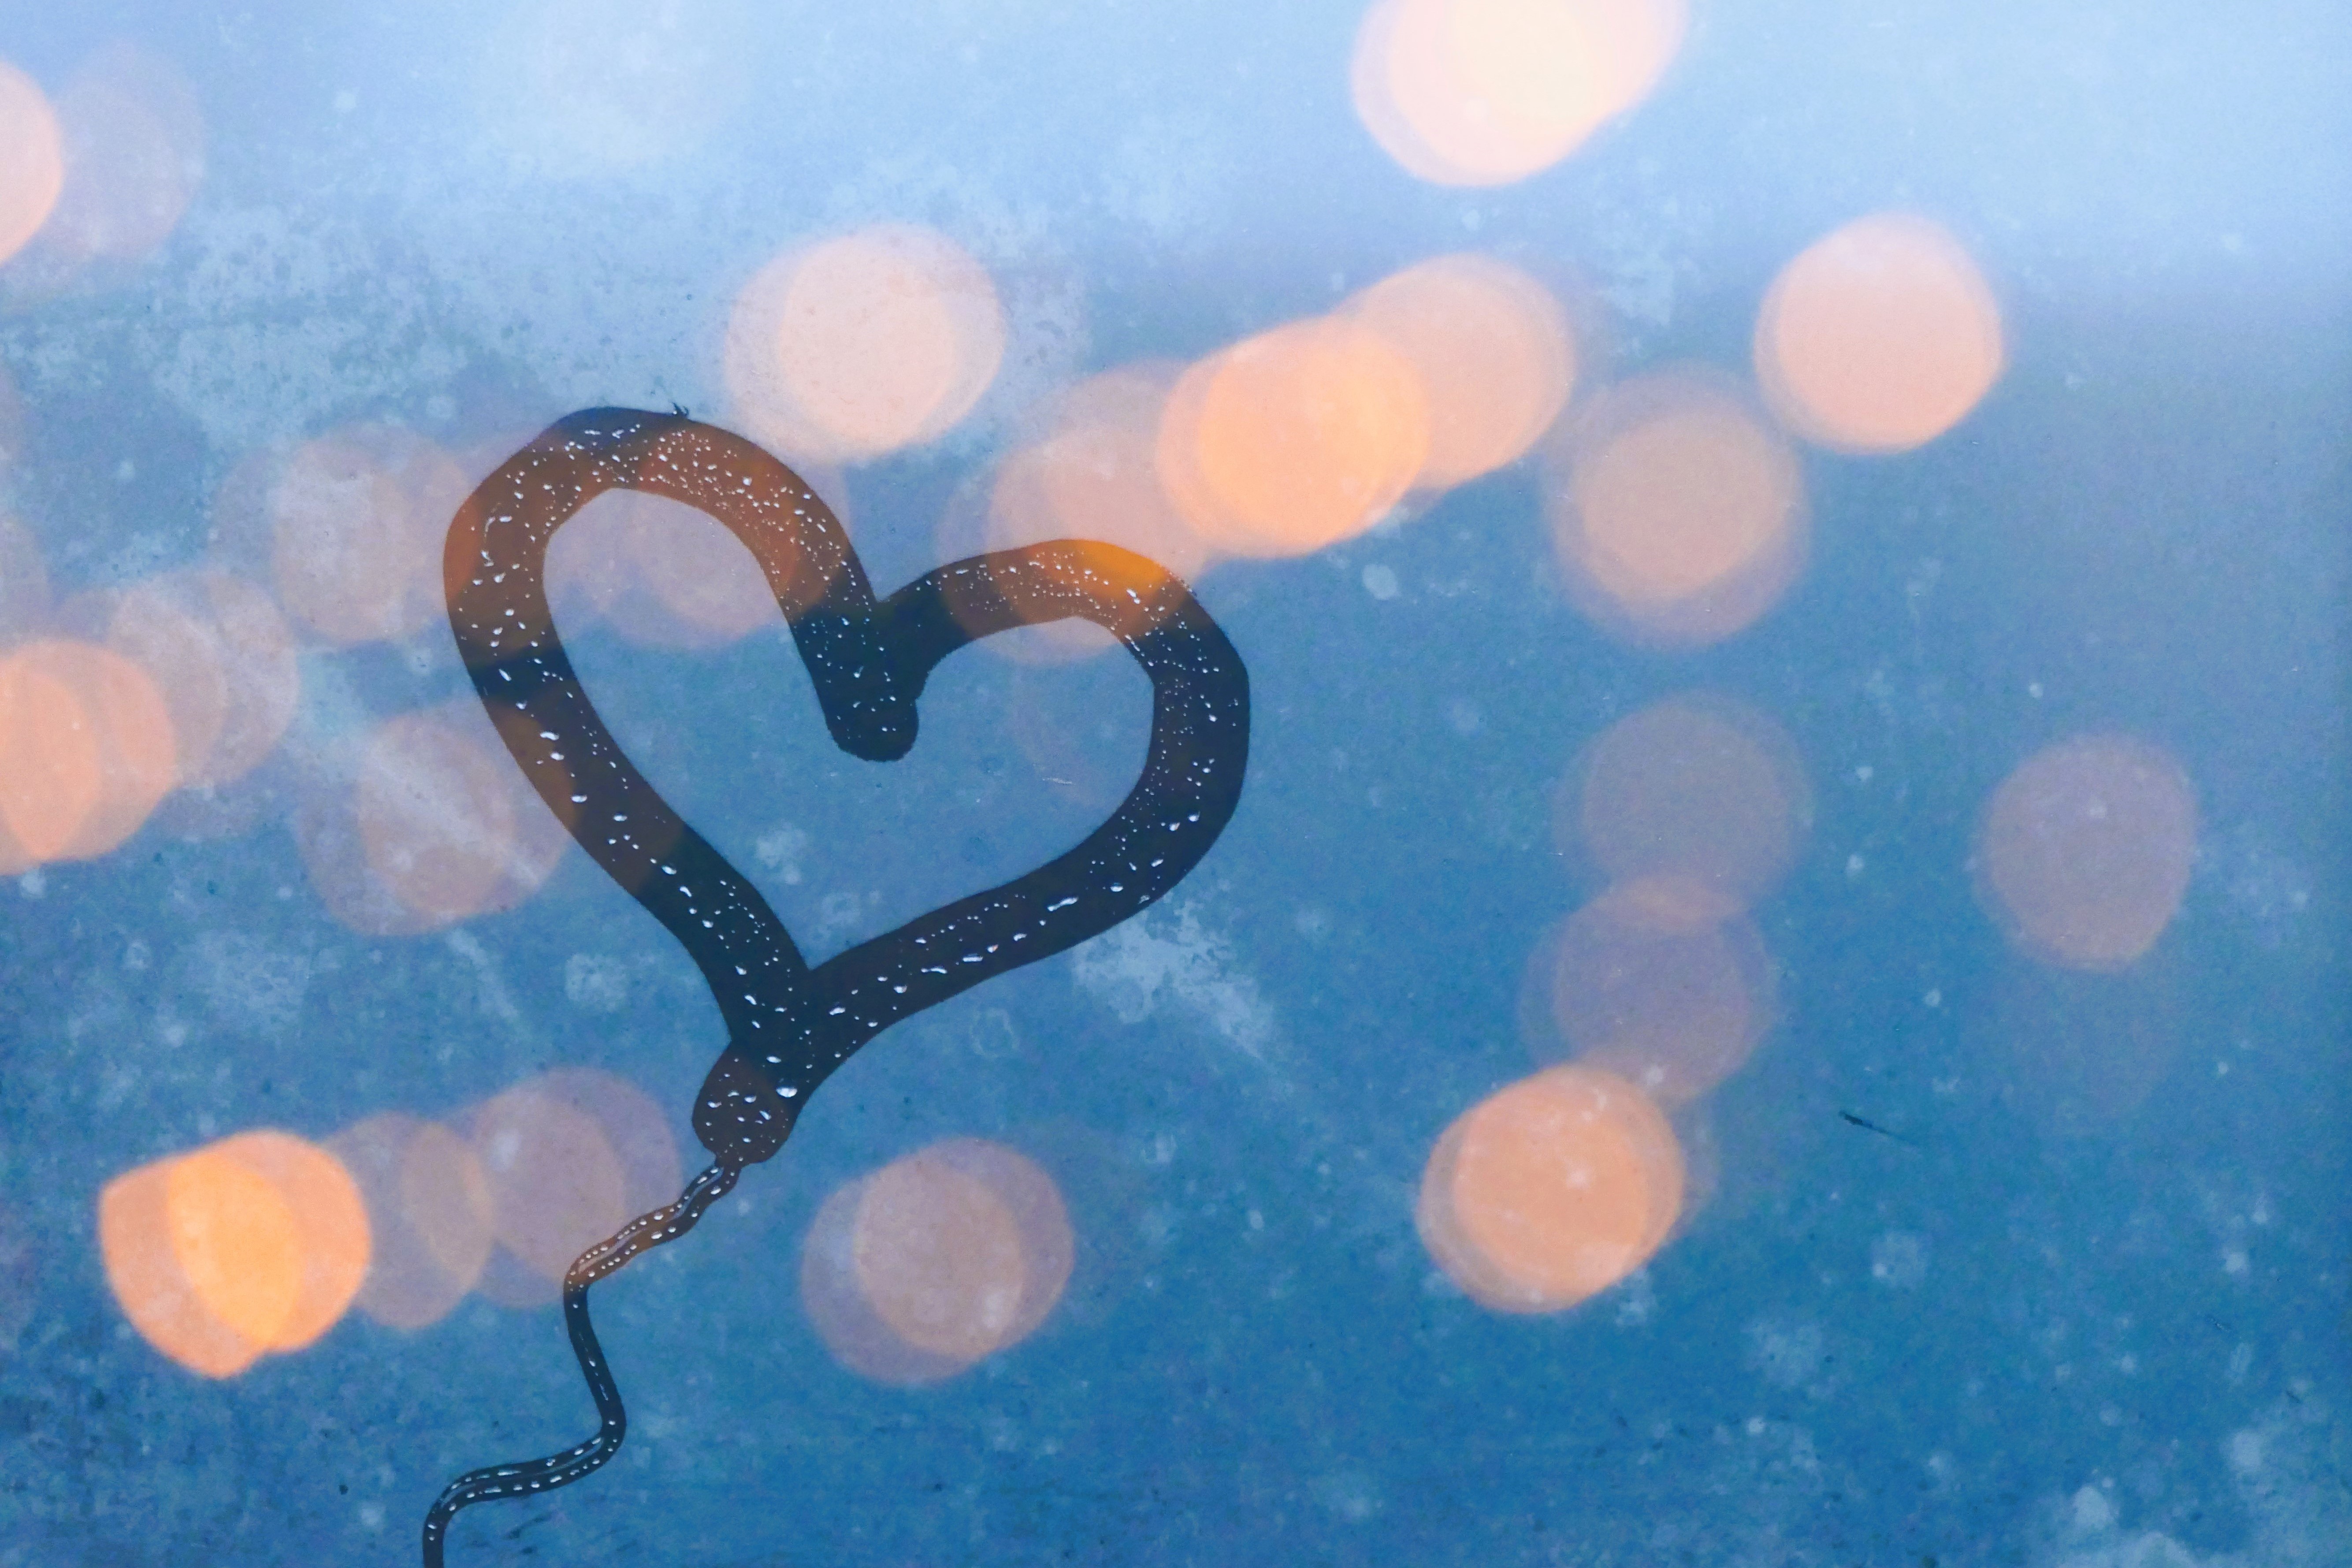
natural, sky, organism, gesture, happy, font, art, People in nature, electric blue, pattern, graphics, circle, paint, visual arts, heart, illustration, symbol, macro photography, love, freezing, lens flare, graphic design, natural landscape, still life photography, Transparent material, number, horizon, evening